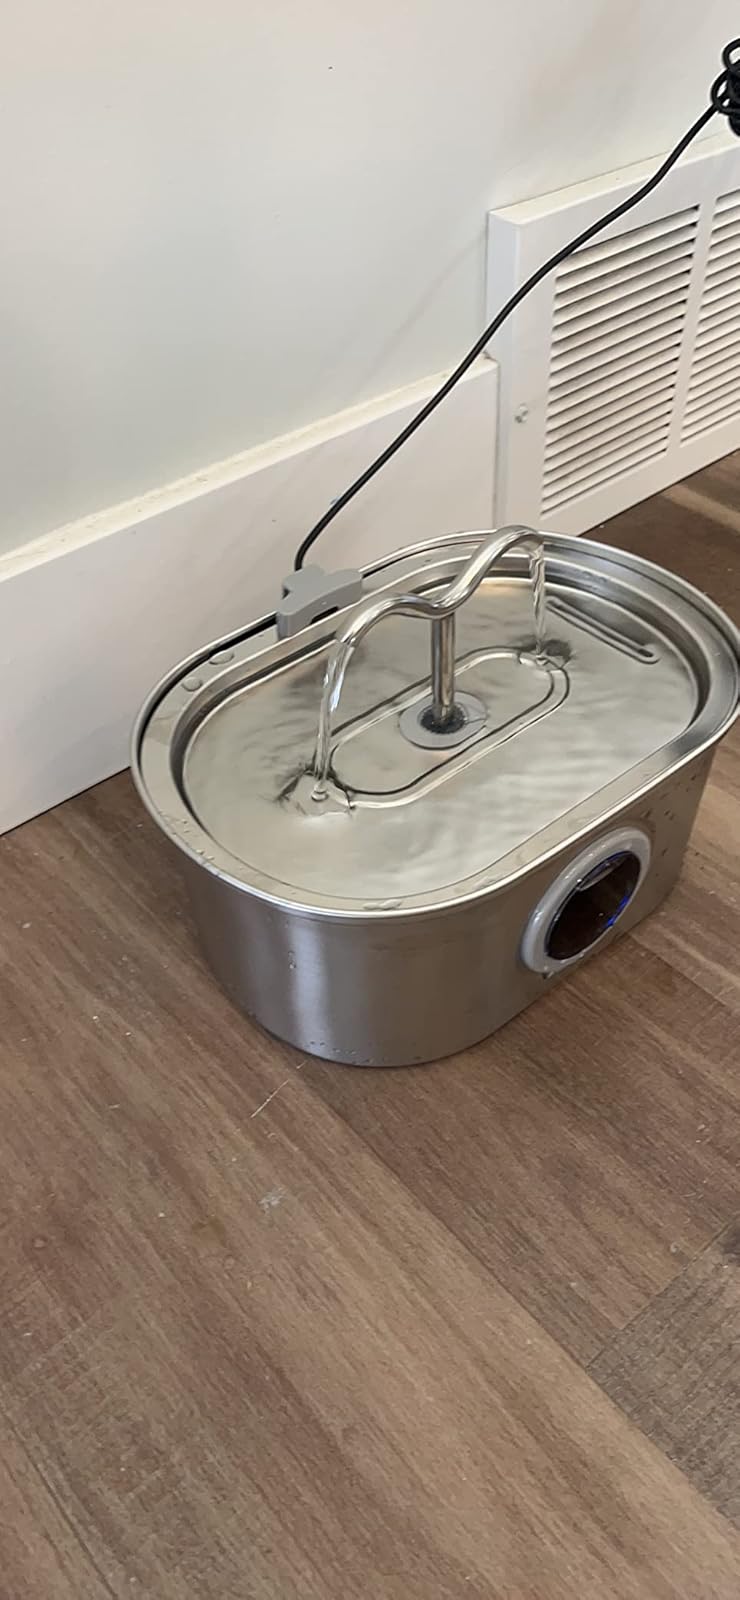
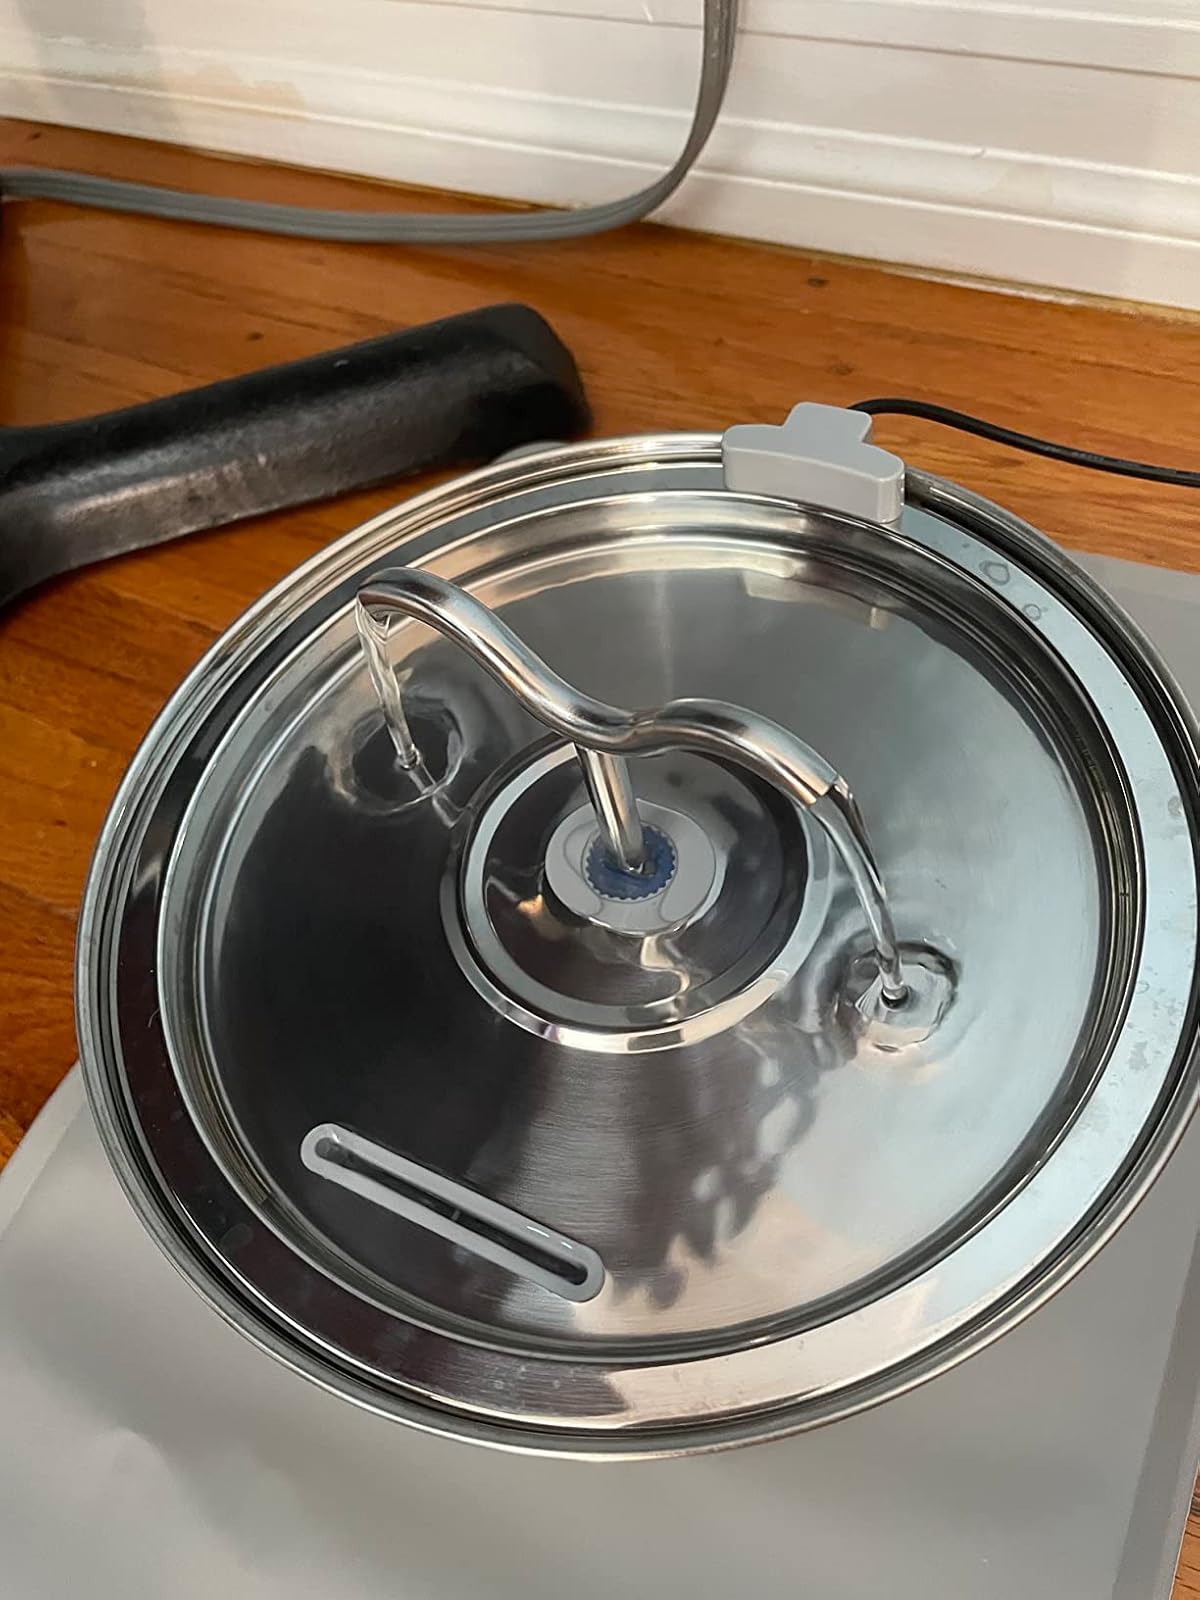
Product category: items_bowl
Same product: no